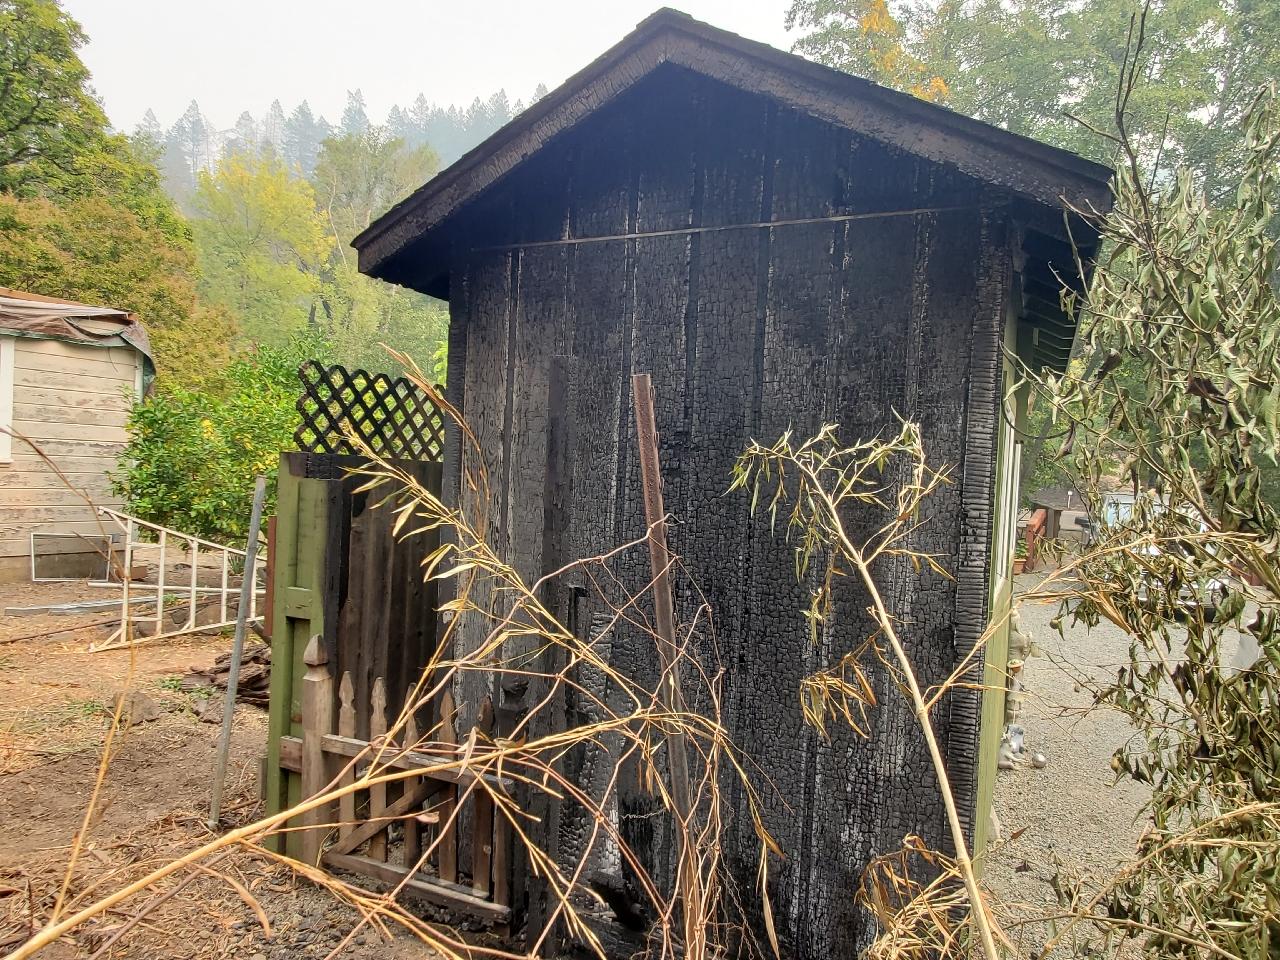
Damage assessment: minor